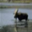
Label: deer